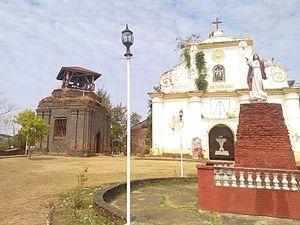
Piddig est une municipalité de la province d’Ilocos Norte, aux Philippines.